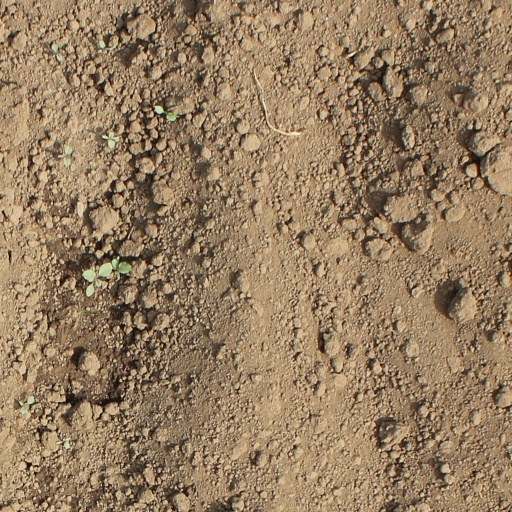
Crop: soybean